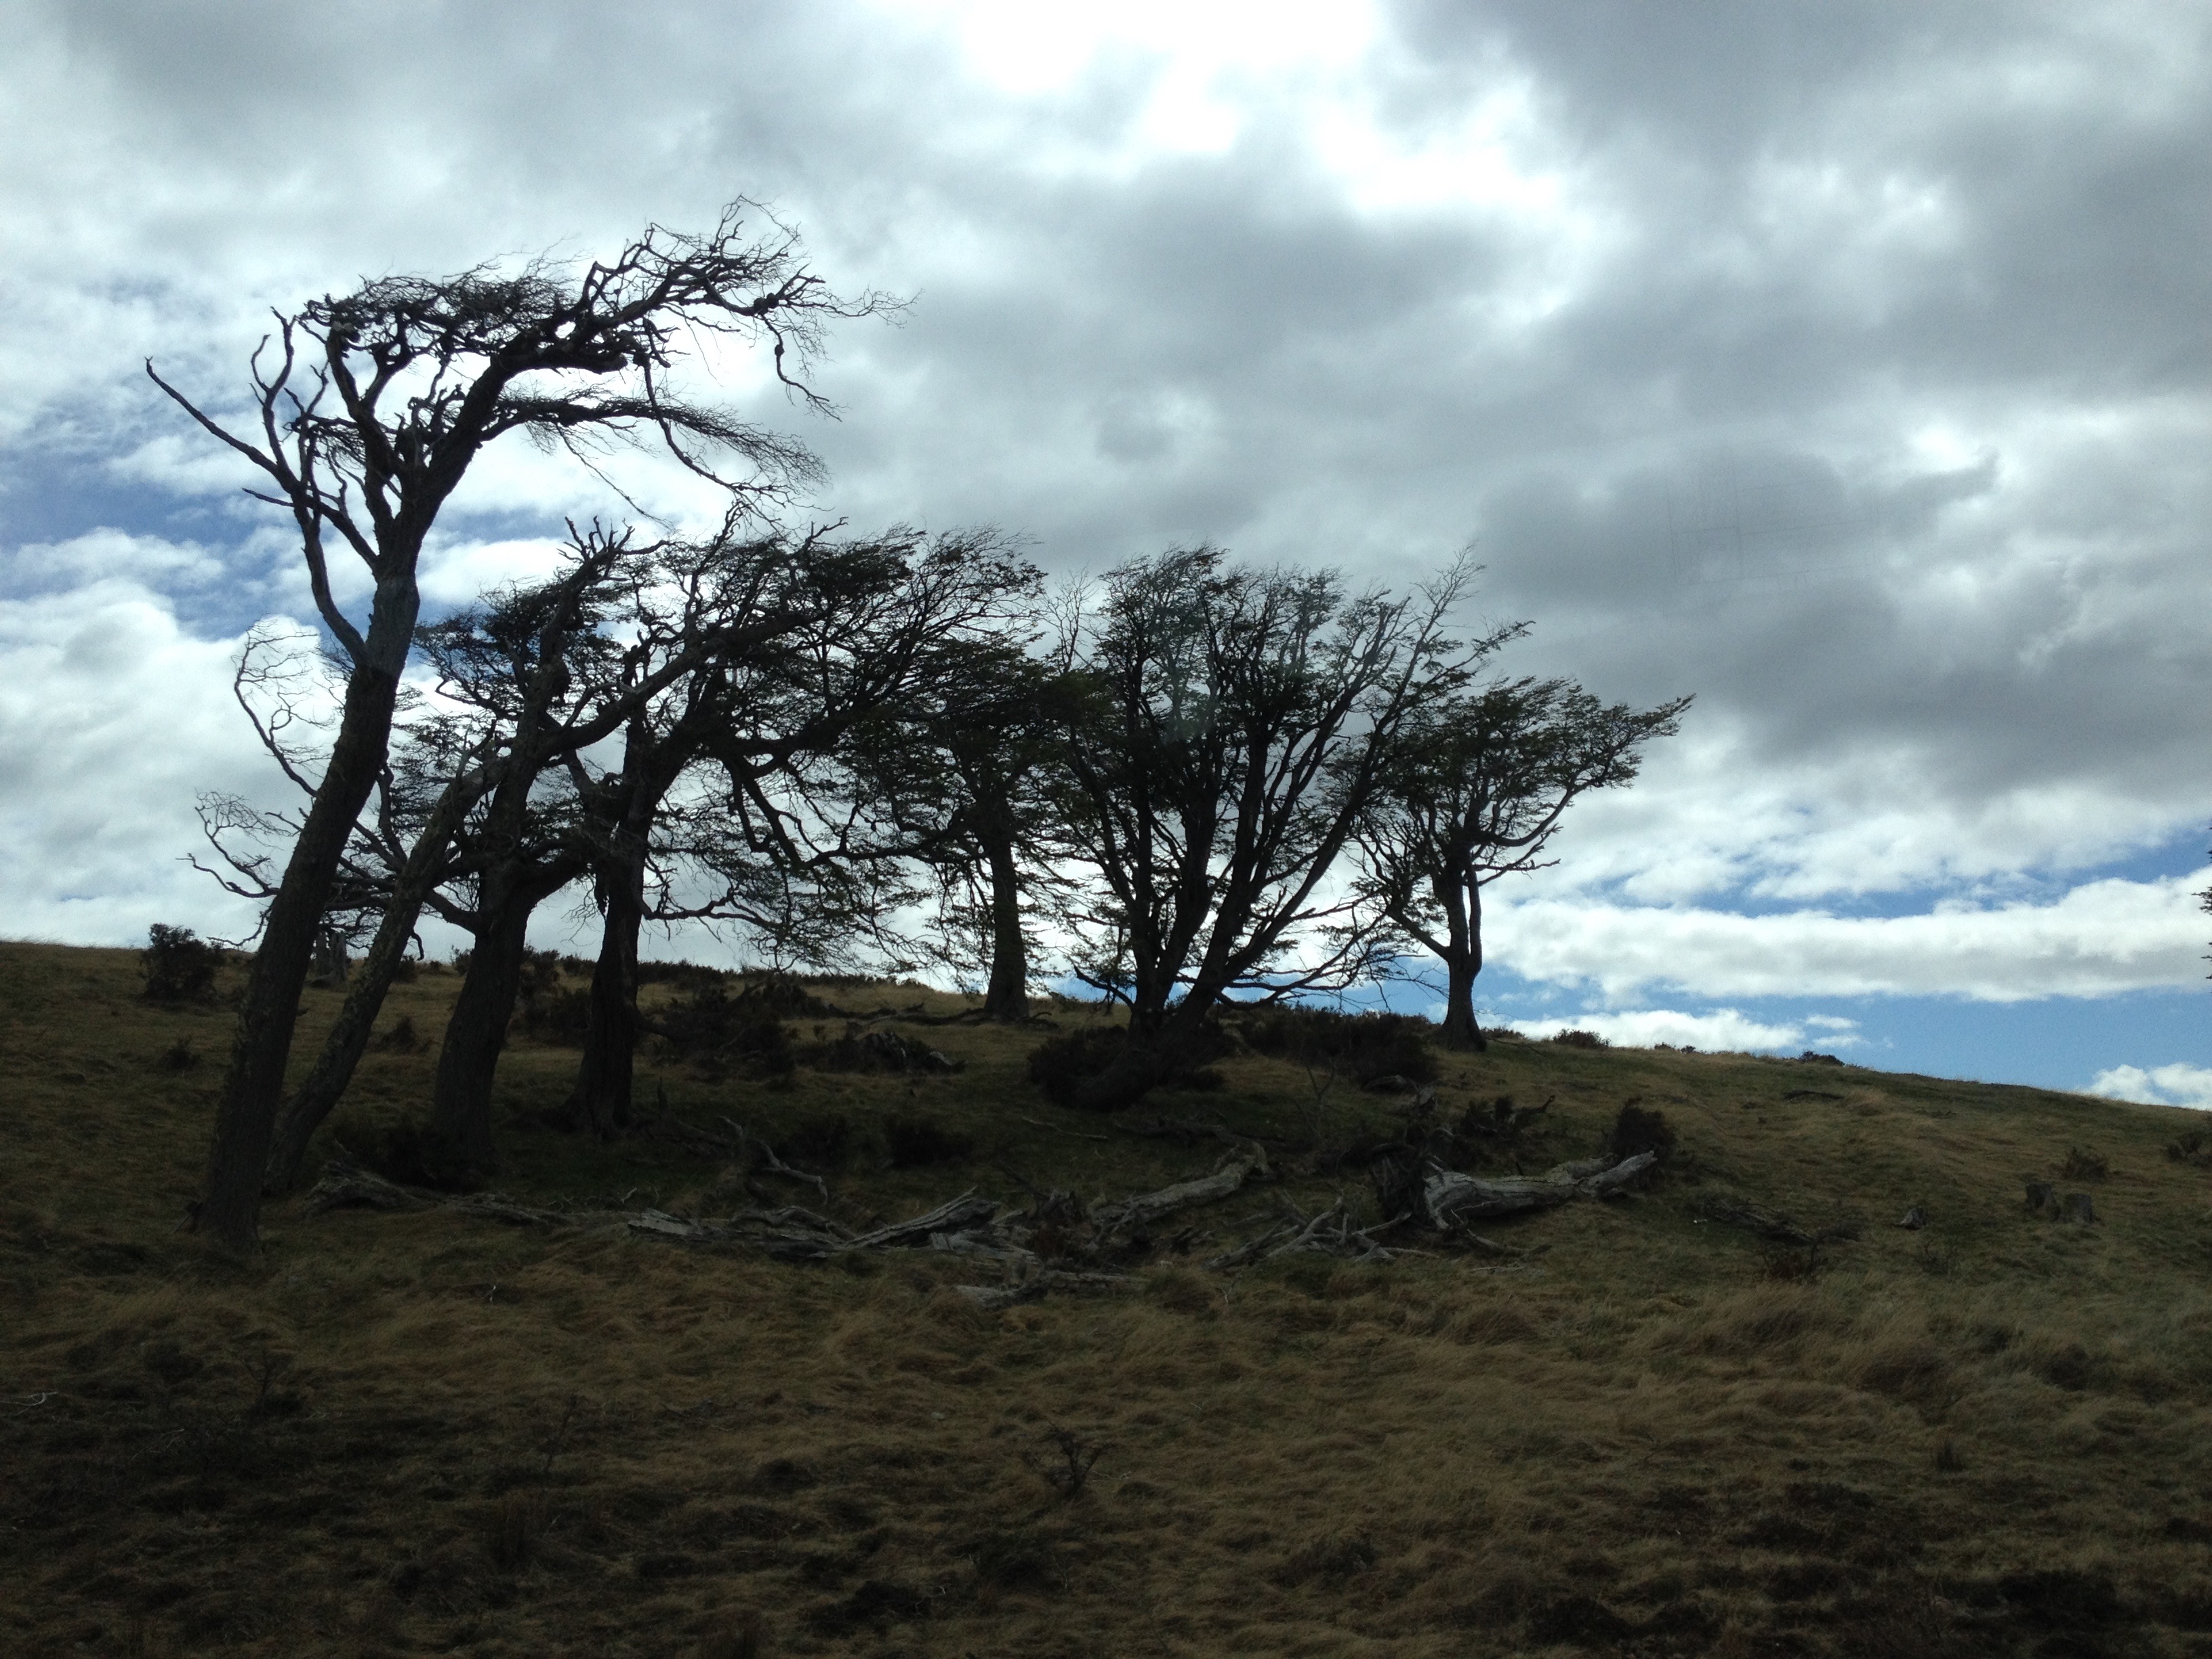
landscape, tree, nature, grass, rock, horizon, wilderness, mountain, cloud, plant, sky, hill, wind, soil, savanna, ridge, habitat, ecosystem, rural area, natural environment, woody plant